Materialism controversy

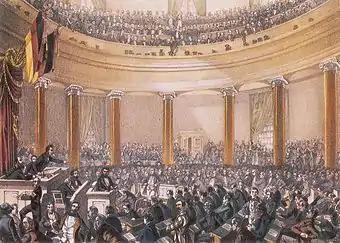
Session of the Frankfurt Parliament 1848; contemporary painting by Ludwig von Elliott

The materialism controversy was sparked by the materialist theses published by physiologist Carl Vogt from 1847 onwards. Vogt's turn towards materialism was influenced by the scientific and cultural renewal movements, as well as his political development. Vogt was born in Giessen in 1817 and grew up in a family that combined scientific and social revolutionary tendencies. Philipp Friedrich Wilhelm Vogt, Carl's father, was a medical professor in Giessen until he accepted a professorship in Bern in 1834 due to the threat of political persecution. The political entanglements were in the tradition of the family on his mother's side. Louise Follen's three brothers were all forced into emigration due to their nationalist and democratic activities.